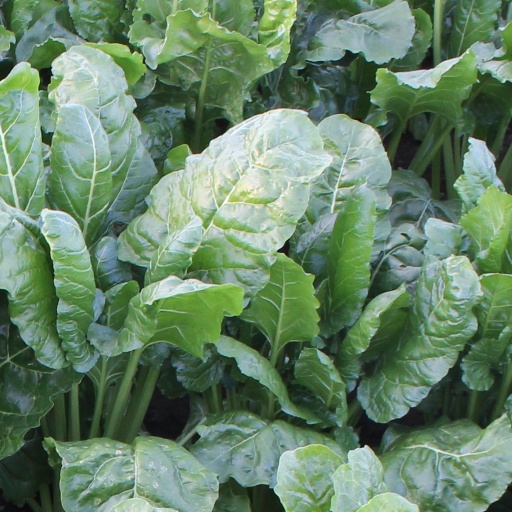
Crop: sugar beet